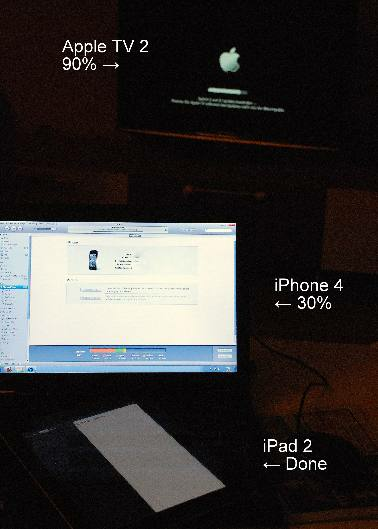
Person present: No